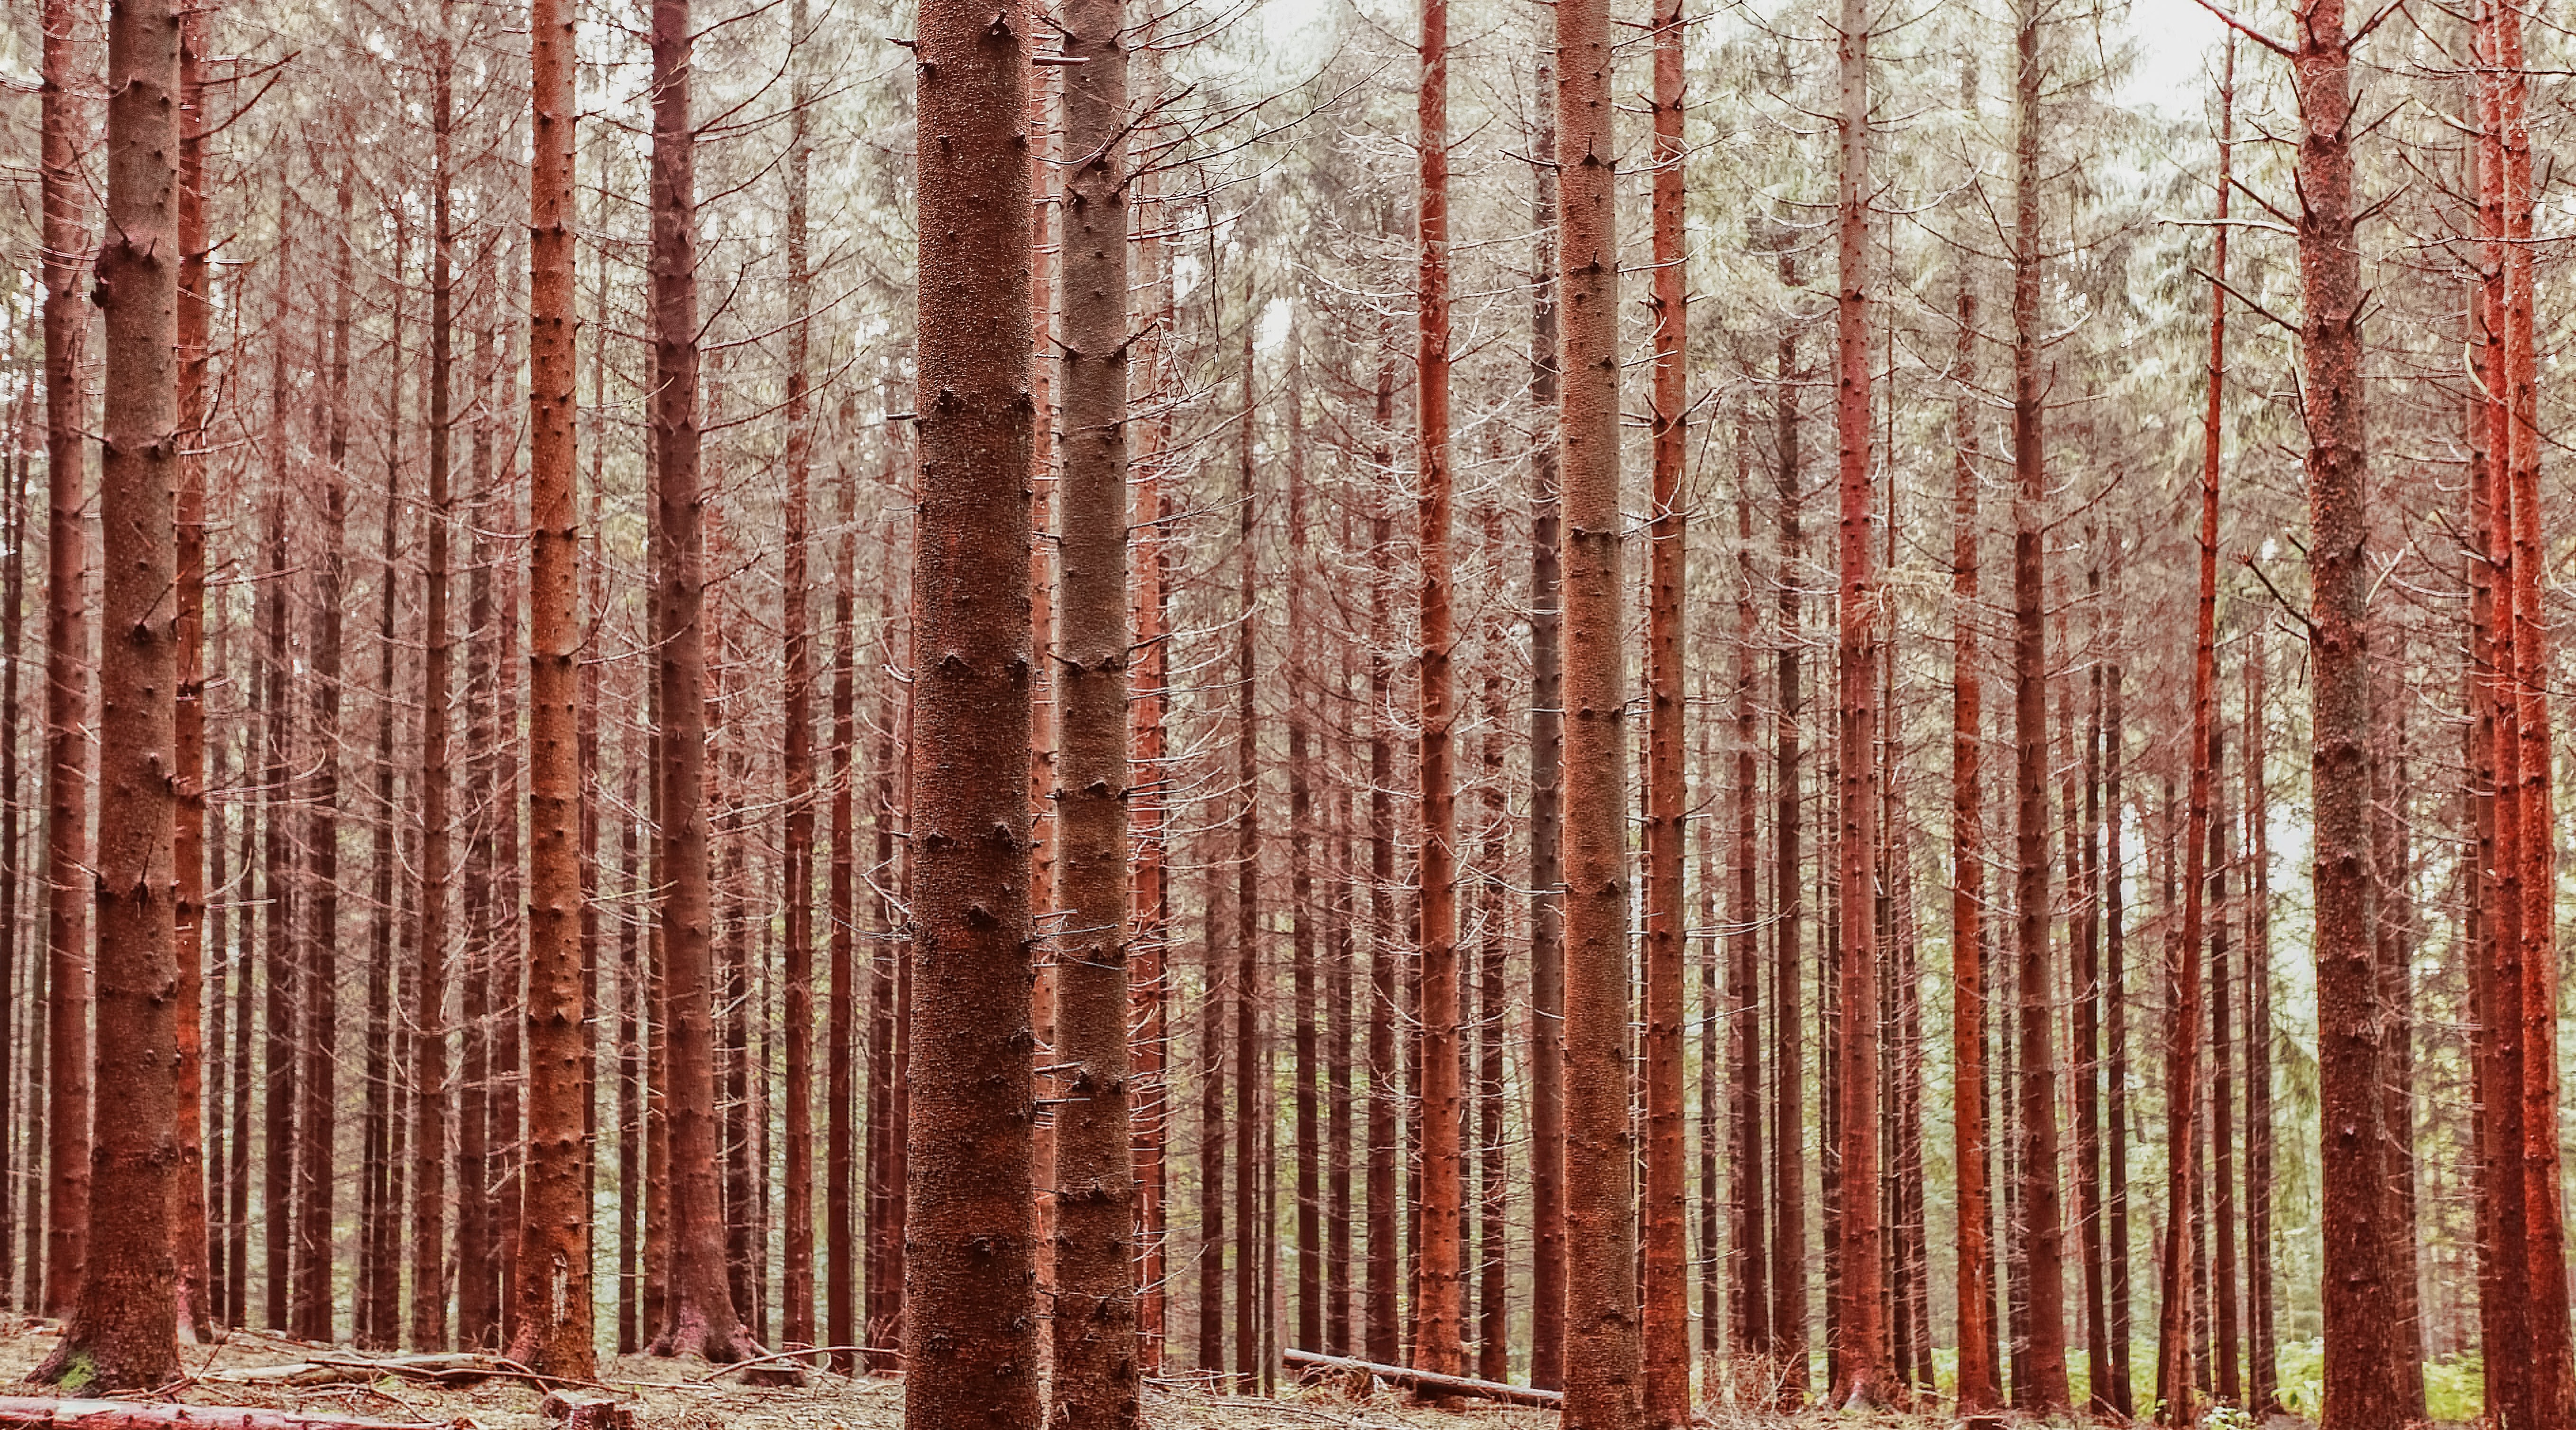
tree, nature, forest, branch, plant, wood, texture, leaf, trunk, pattern, birch, autumn, soil, season, trees, woods, deciduous, woodland, habitat, tree trunks, natural environment, plant stem, woody plant, land plant